Alioramus

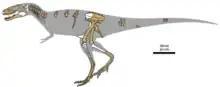
"A. altai" skeletal diagram, known portions in yellow

The holotype (PIN 3141/1) of "Alioramus" is a partial skull associated with three metatarsals. A joint Soviet-Mongolian expedition to the Gobi Desert in the early 1970s found these remains at a locality known as Nogon-Tsav in the Mongolian province of Bayankhongor, Nemegt Formation. "Alioramus" was named and described by Russian paleontologist Sergei Kurzanov in 1976. Its crests and low skull profile looked so different from other tyrannosaurids that Kurzanov believed his find was far removed from other members of the family. Accordingly, he gave it the generic name "Alioramus", derived from the Latin "alius" ('other') and "ramus" ('branch'), and the specific name "A. remotus", which means 'removed' in Latin. A second species, "A. altai", was discovered back in 2009 at the Tsagan Khushu locality also from the Nemegt Formation. However, several faunal differences may suggest that the respective locations of "A. remotus" and "A. altai" differ in age. The holotype IGM 100/1844 is a partial skeleton that includes a very complete skull—more so than "A. remotus"—with partial vertebrae, pelvic girdle and hindlimbs. The name for this species, "altai", is in reference to the Altai Mountains.